List of international prime ministerial trips made by Edi Rama

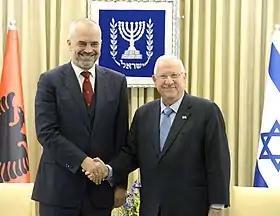
Rama with Reuven Rivlin in Israel, December 2015.

This is a list of official trips made by Edi Rama as the 33rd Prime Minister of the Republic of Albania.